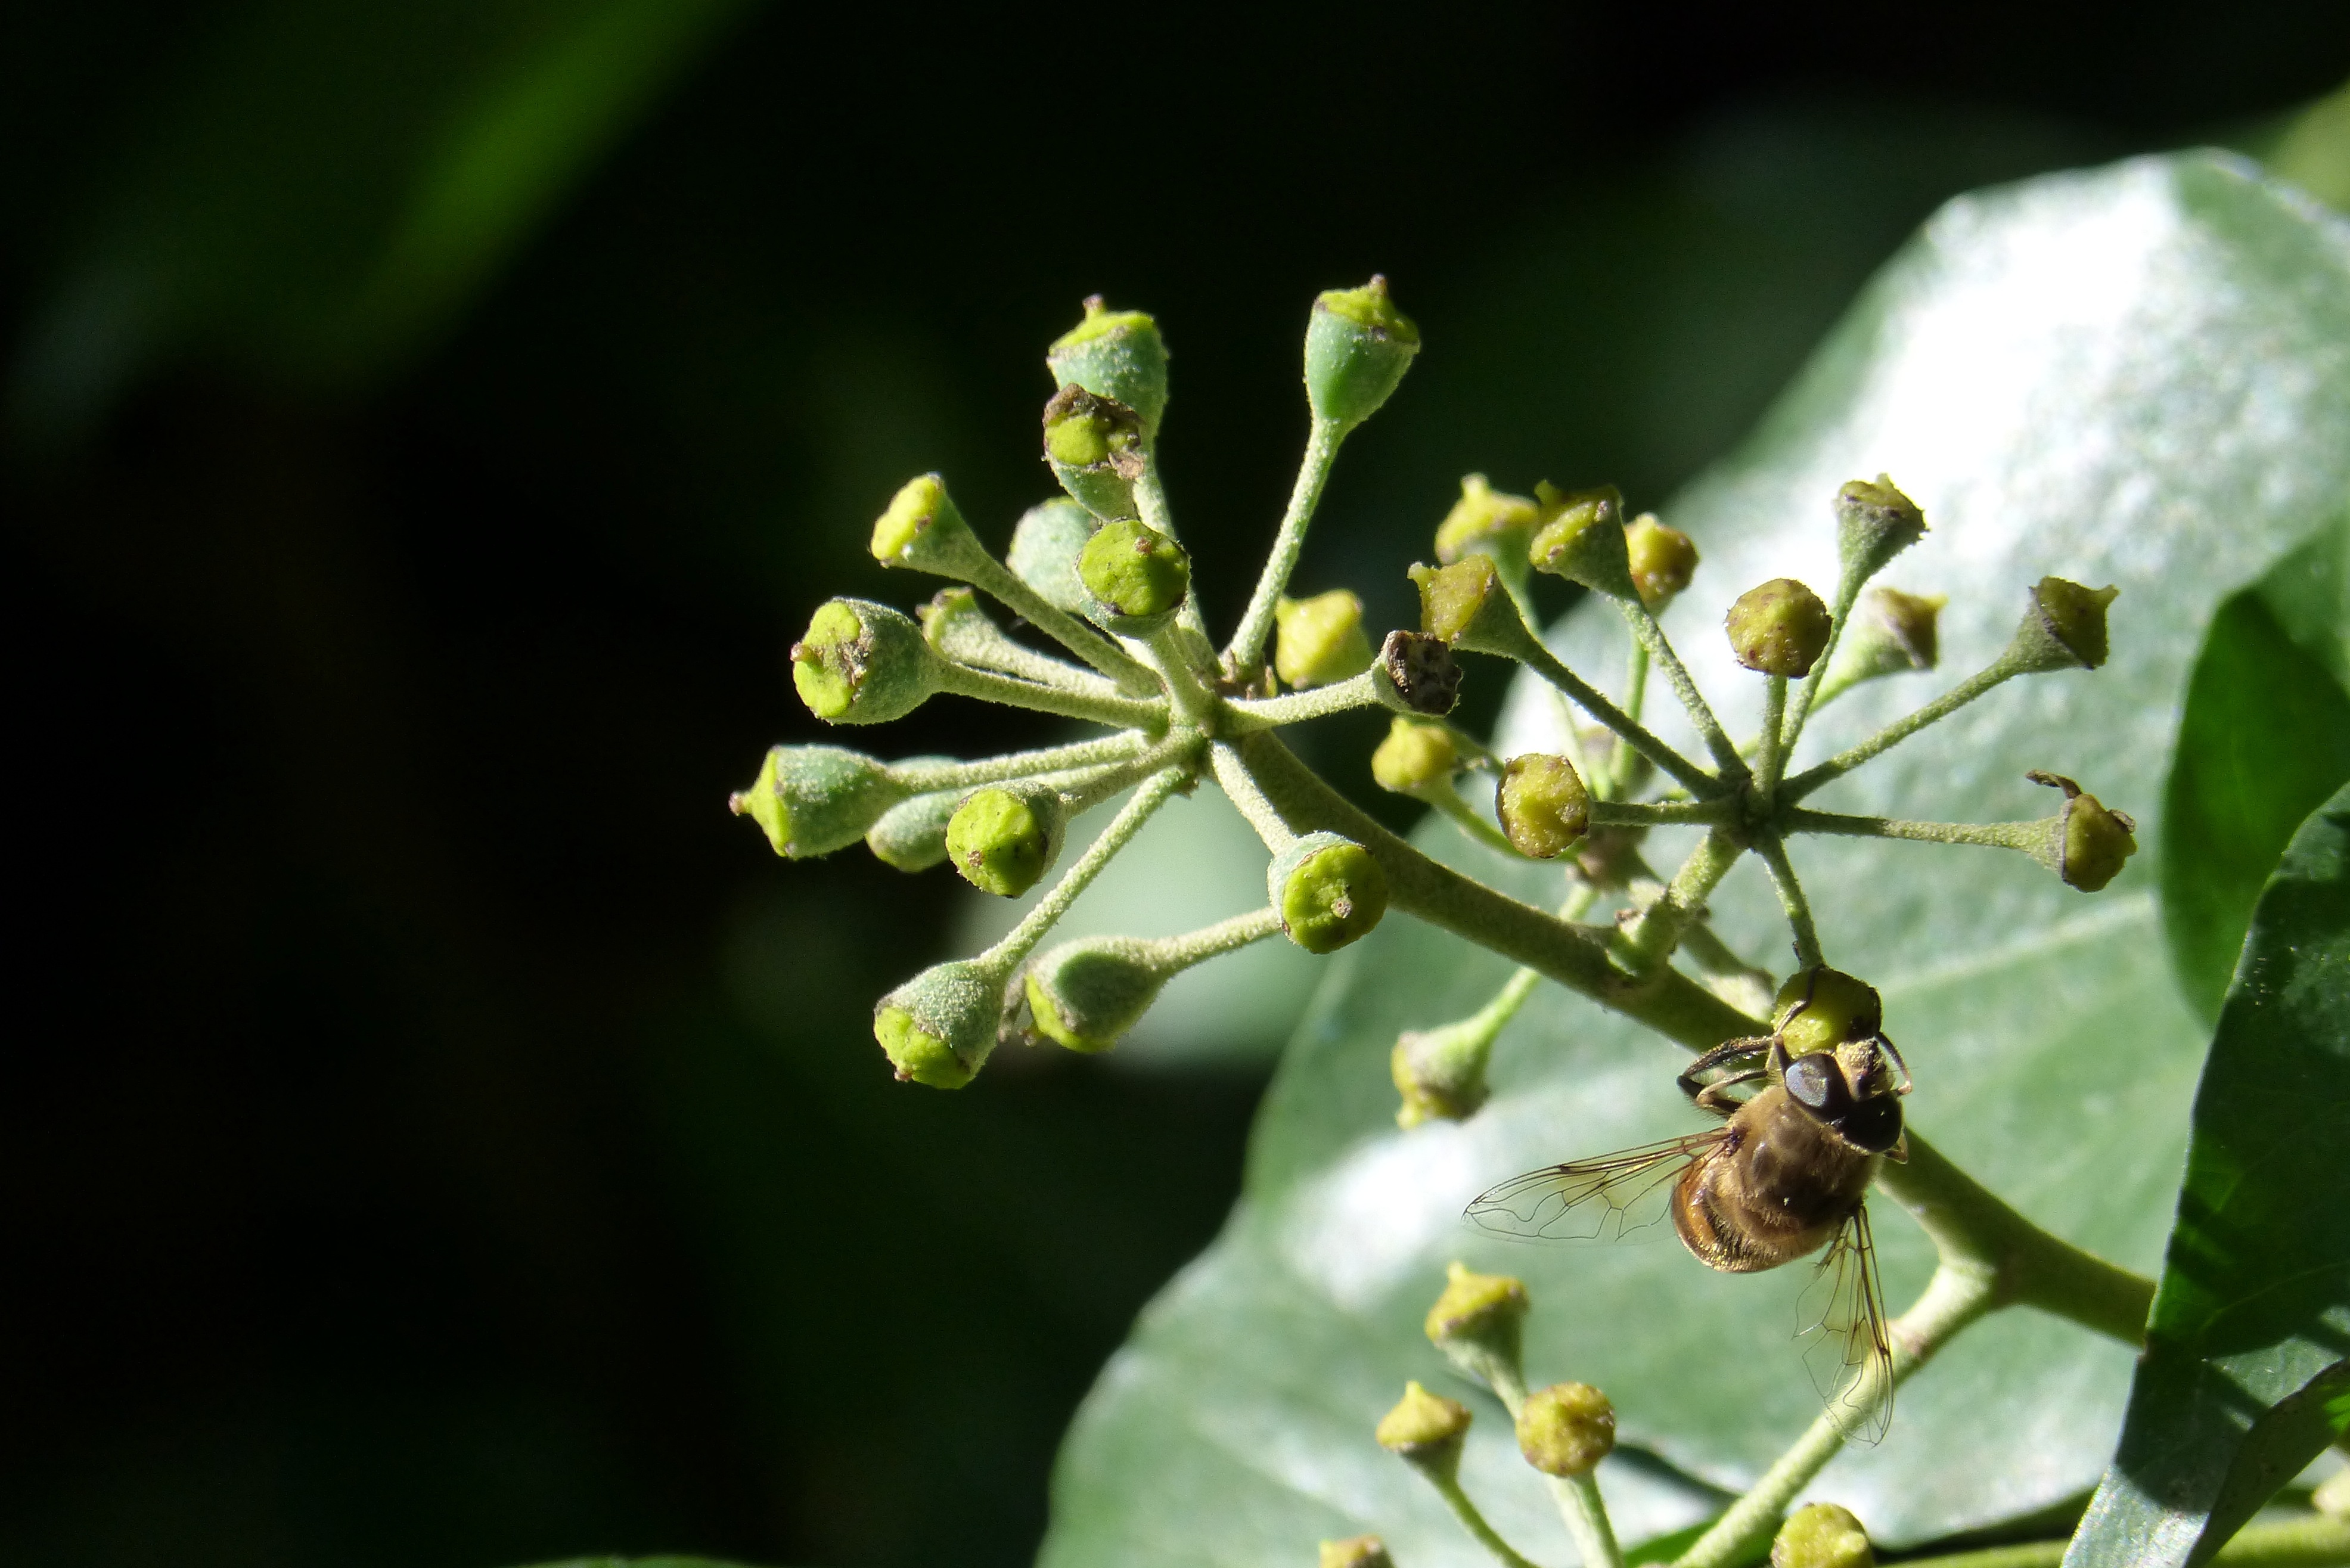
nature, branch, blossom, plant, leaf, flower, bloom, green, produce, insect, ivy, autumn, botany, flora, fauna, invertebrate, wildflower, shrub, bee, medicinal plant, macro photography, flowering plant, naturopathy, hedera helix, land plant, efeubl te